Demographics of Turkmenistan

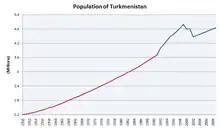
Population of Turkmenistan (in millions) from 1950 to 2009.

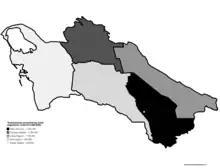
Turkmenistan population by region

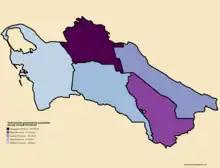
Population density of Turkmenistan by regions.

The 17 January 1939 census showed a population of 1,251,883, of which 741.5 thousand Turkmen, 232.9 thousand Russians, 107.4 thousand Uzbeks, 61.4 thousand Kazakhs, 19.5 thousand Tatars, 8,300 Iranians, 5,400 Baloch, and 75.5 thousand other nationalities. The population of Turkmenistan increased from 1.5 million in the 1959 census to 4.5 million in the 1995 census. The population continued growing to over 5 million in 2001–2006. According to opposition media, Turkmenistan's population in 2019 was no more than 3.3 million. As of July 2021, anonymous official sources informed opposition news media that the population of Turkmenistan had fallen to between 2.7 and 2.8 million.